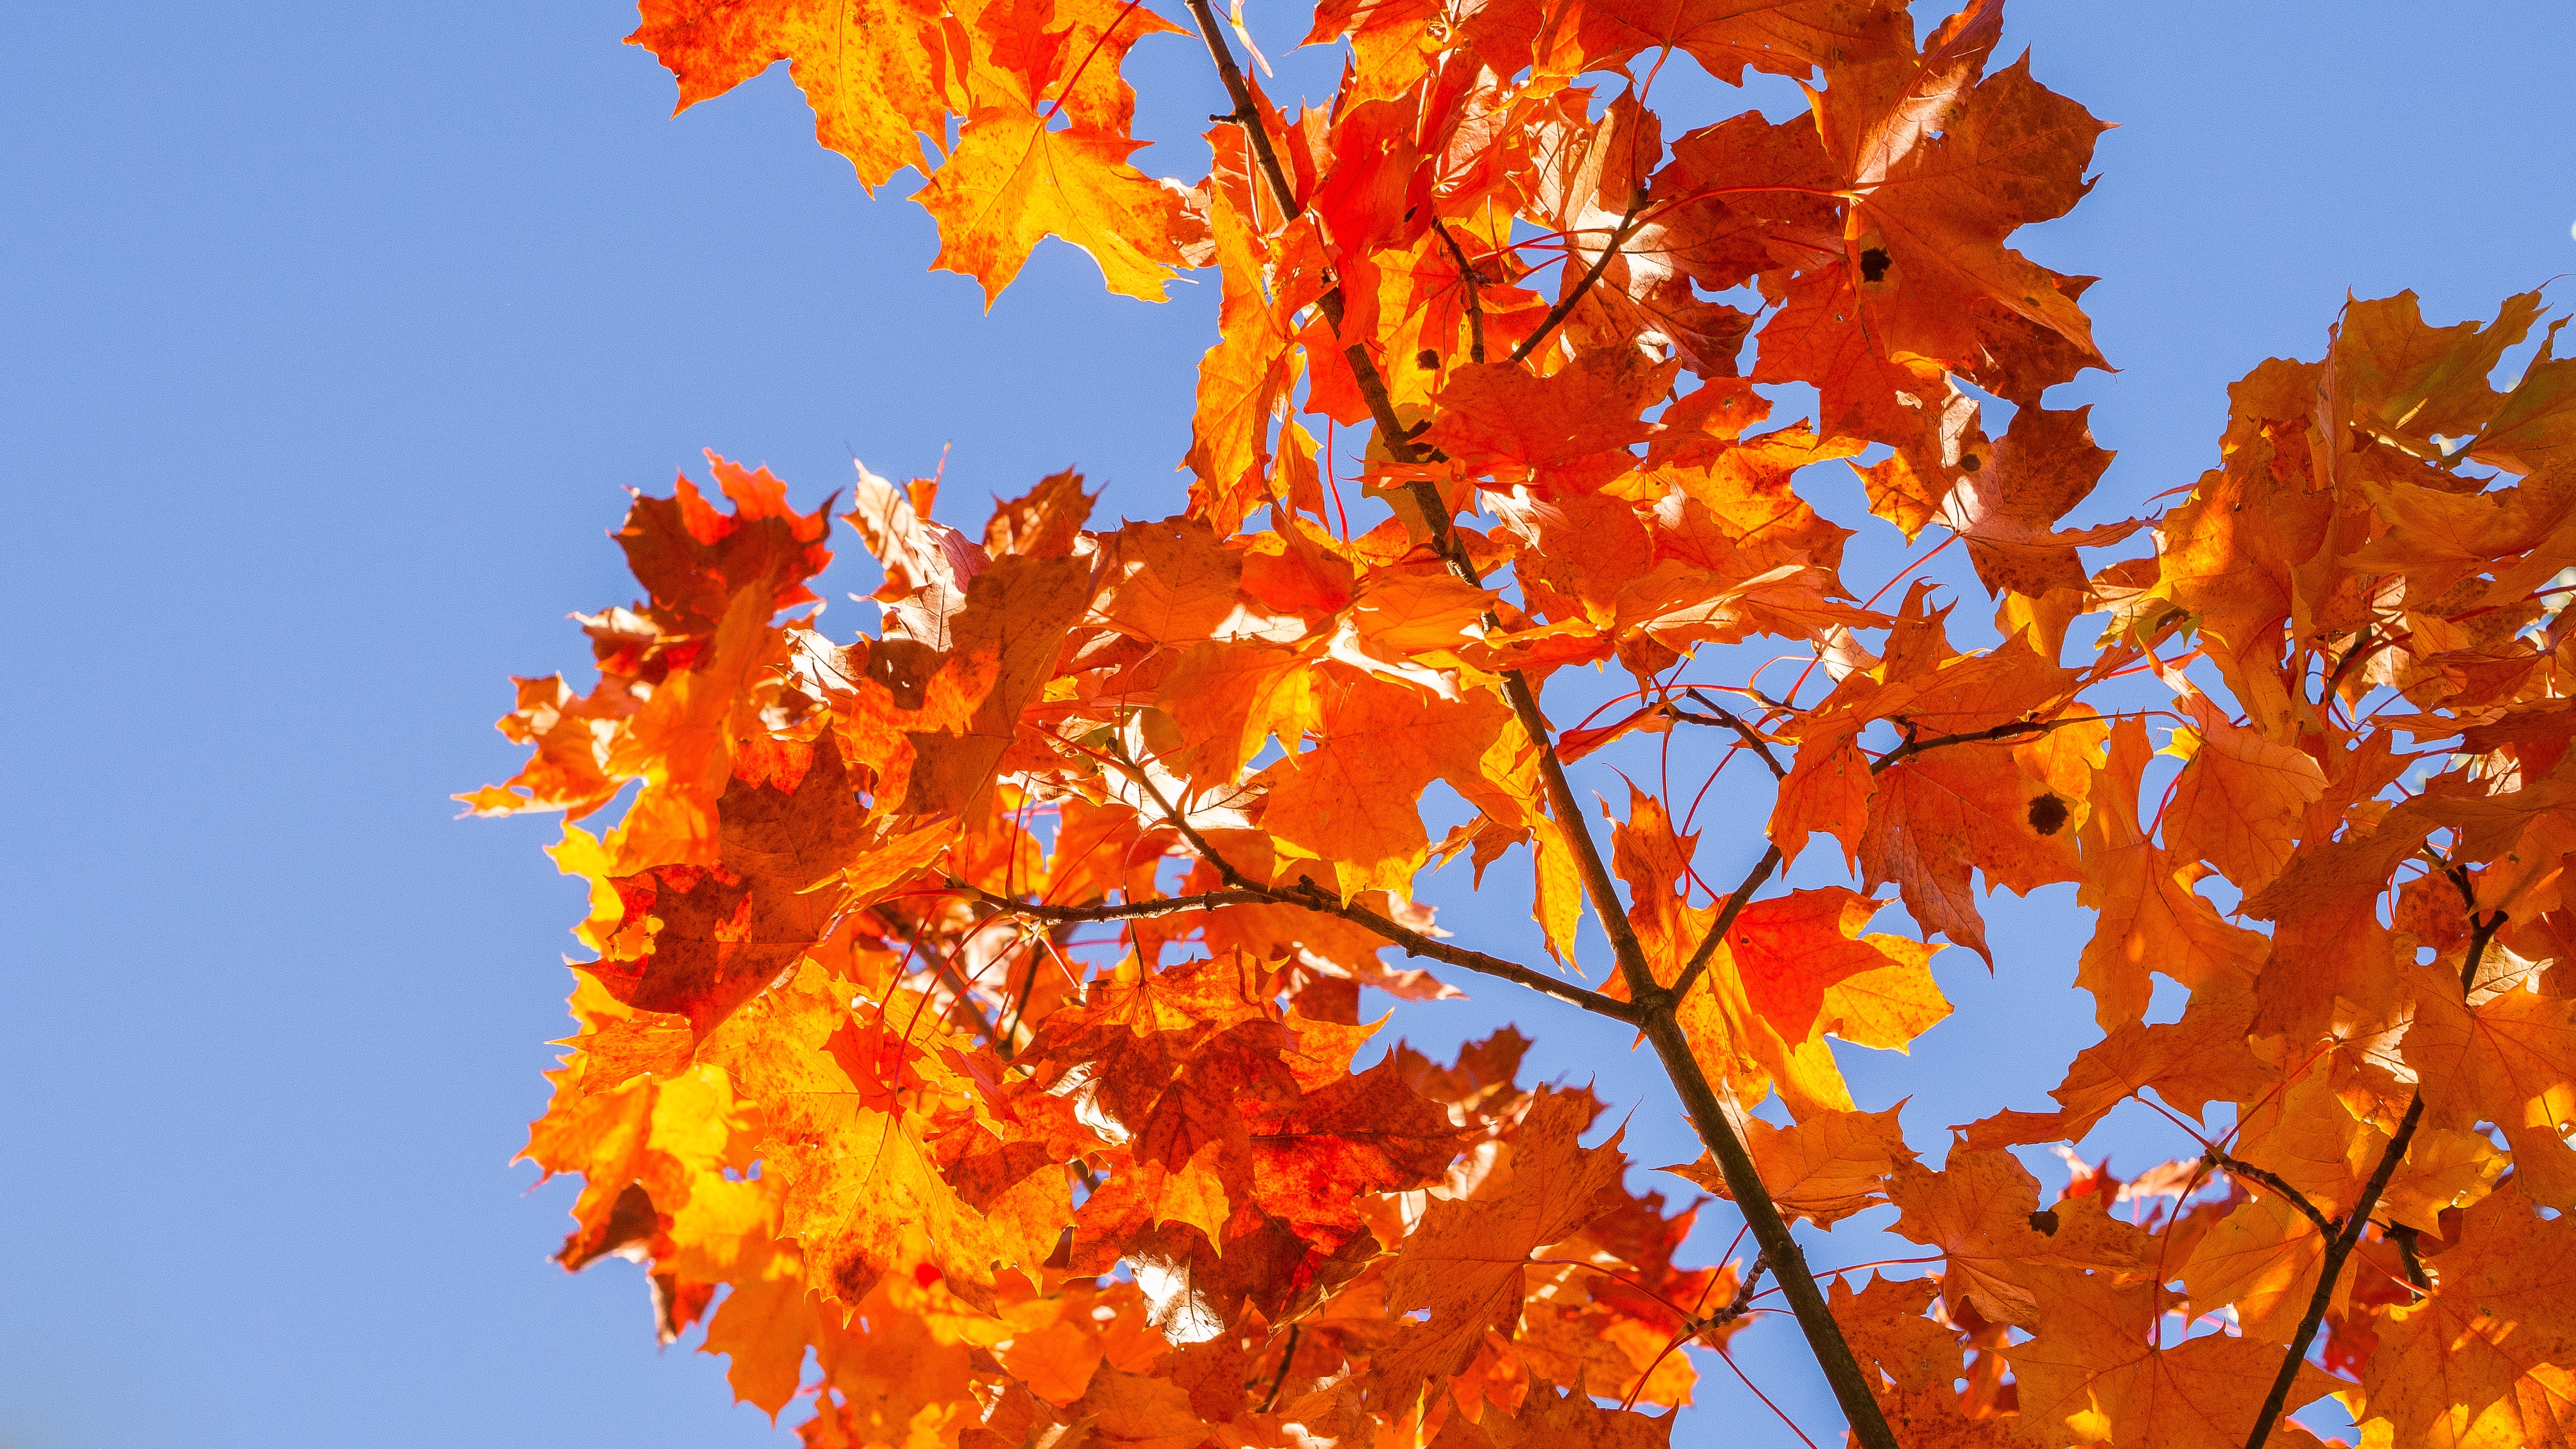
tree, nature, forest, outdoor, branch, light, plant, sky, sunlight, leaf, fall, flower, foliage, orange, golden, red, color, natural, autumn, park, colorful, yellow, season, maple, maple tree, maple leaf, sunny, bright, seasonal, october, vibrant, autumn leaves, fall leaves, autumnal, fall trees, flowering plant, fall background, leaves background, autumn background, fall leaves background, woody plant, land plant